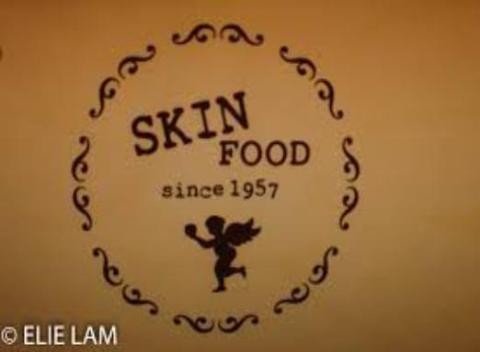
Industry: Necessities